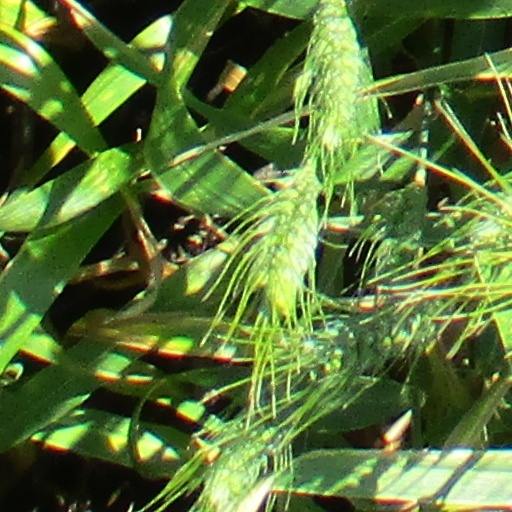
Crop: wheat